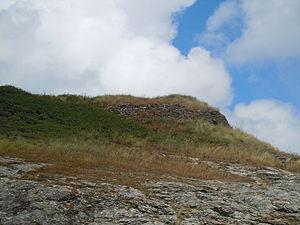
Ancienne batterie de Port-Maria à Locmaria.
Le fort de Port Maria est un ensemble de fortifications du XVIIᵉ siècle défendant la ria de Port Maria sur la commune de Locmaria, constituant un élément de défense de Belle-Île-en-Mer dans le Morbihan.